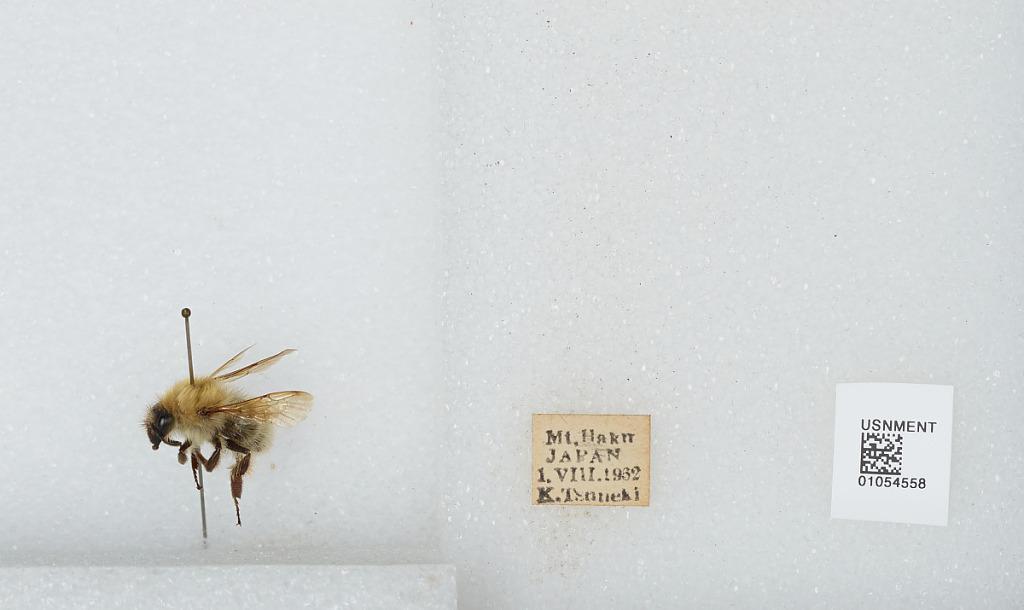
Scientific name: Bombus sp.
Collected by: K. Tsuneki
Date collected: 1962-8-1
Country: Japan
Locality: Mt. Haku